Bodo League massacre

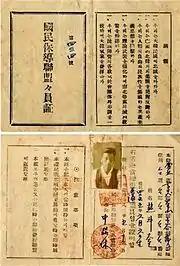

The Bodo League was an official group formed by the South Korean government under President Syngman Rhee, starting in 1949 and primarily working in 1950. The group was created by Korean jurists who had collaborated with the Japanese colonial government. Rhee and other government officials enrolled 300,000 suspected communist sympathizers or political opponents in an official "re-education" movement primarily known as the National Bodo League on the pretext of protecting them from execution. Non-communist sympathizers and others were also forced into the Bodo League to fill enlistment quotas.